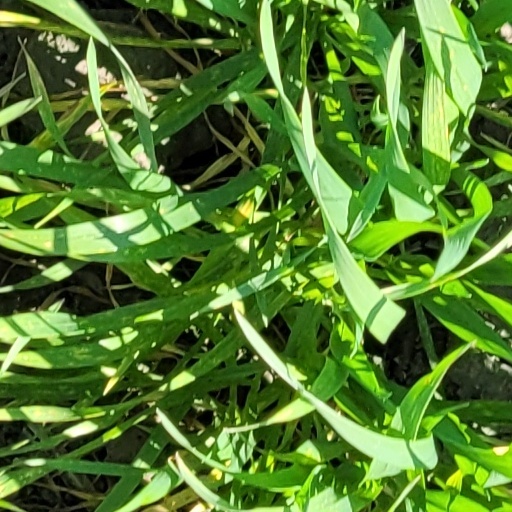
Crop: wheat